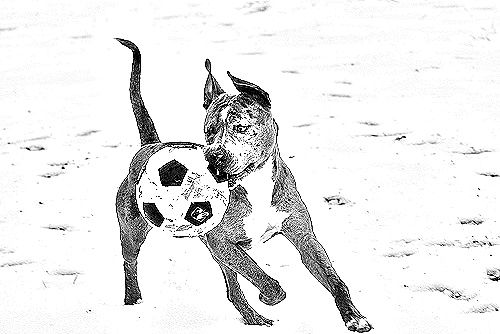
Portrait style: Sketch Portrait